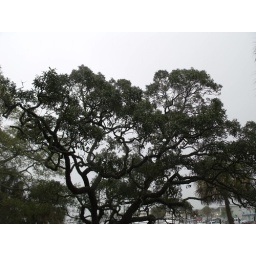
oak tree against the bright rainy sky